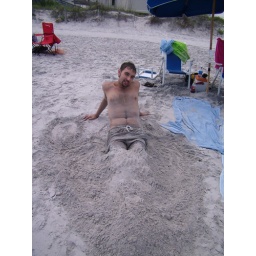
Alex on the beach buried in the sand 2